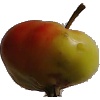
Label: Apple Red Yellow 2